Nicholas Harrison (physicist)

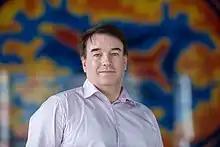
Prof. Nic Harrison in 2017

Nicholas Harrison FRSC FinstP (born 5 November 1964) is an English theoretical physicist known for his work on developing theory and computational methods for discovering and optimising advanced materials. He is the Professor of Computational Materials Science in the Department of Chemistry at Imperial College London where he is co-director of the Institute of Molecular Science and Engineering.